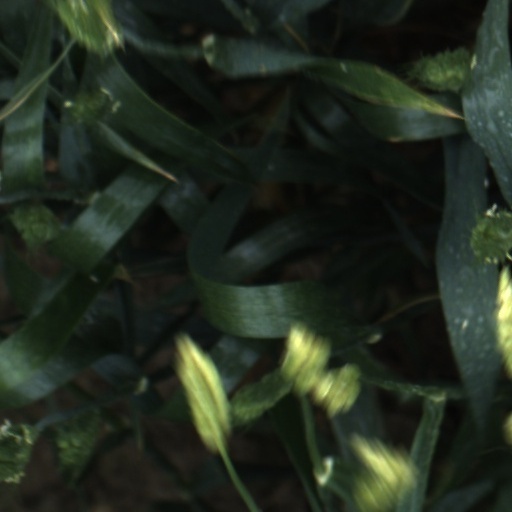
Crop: wheat